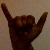
The image shows a hand gesture representing the letter 'Y' in Indian Sign Language.